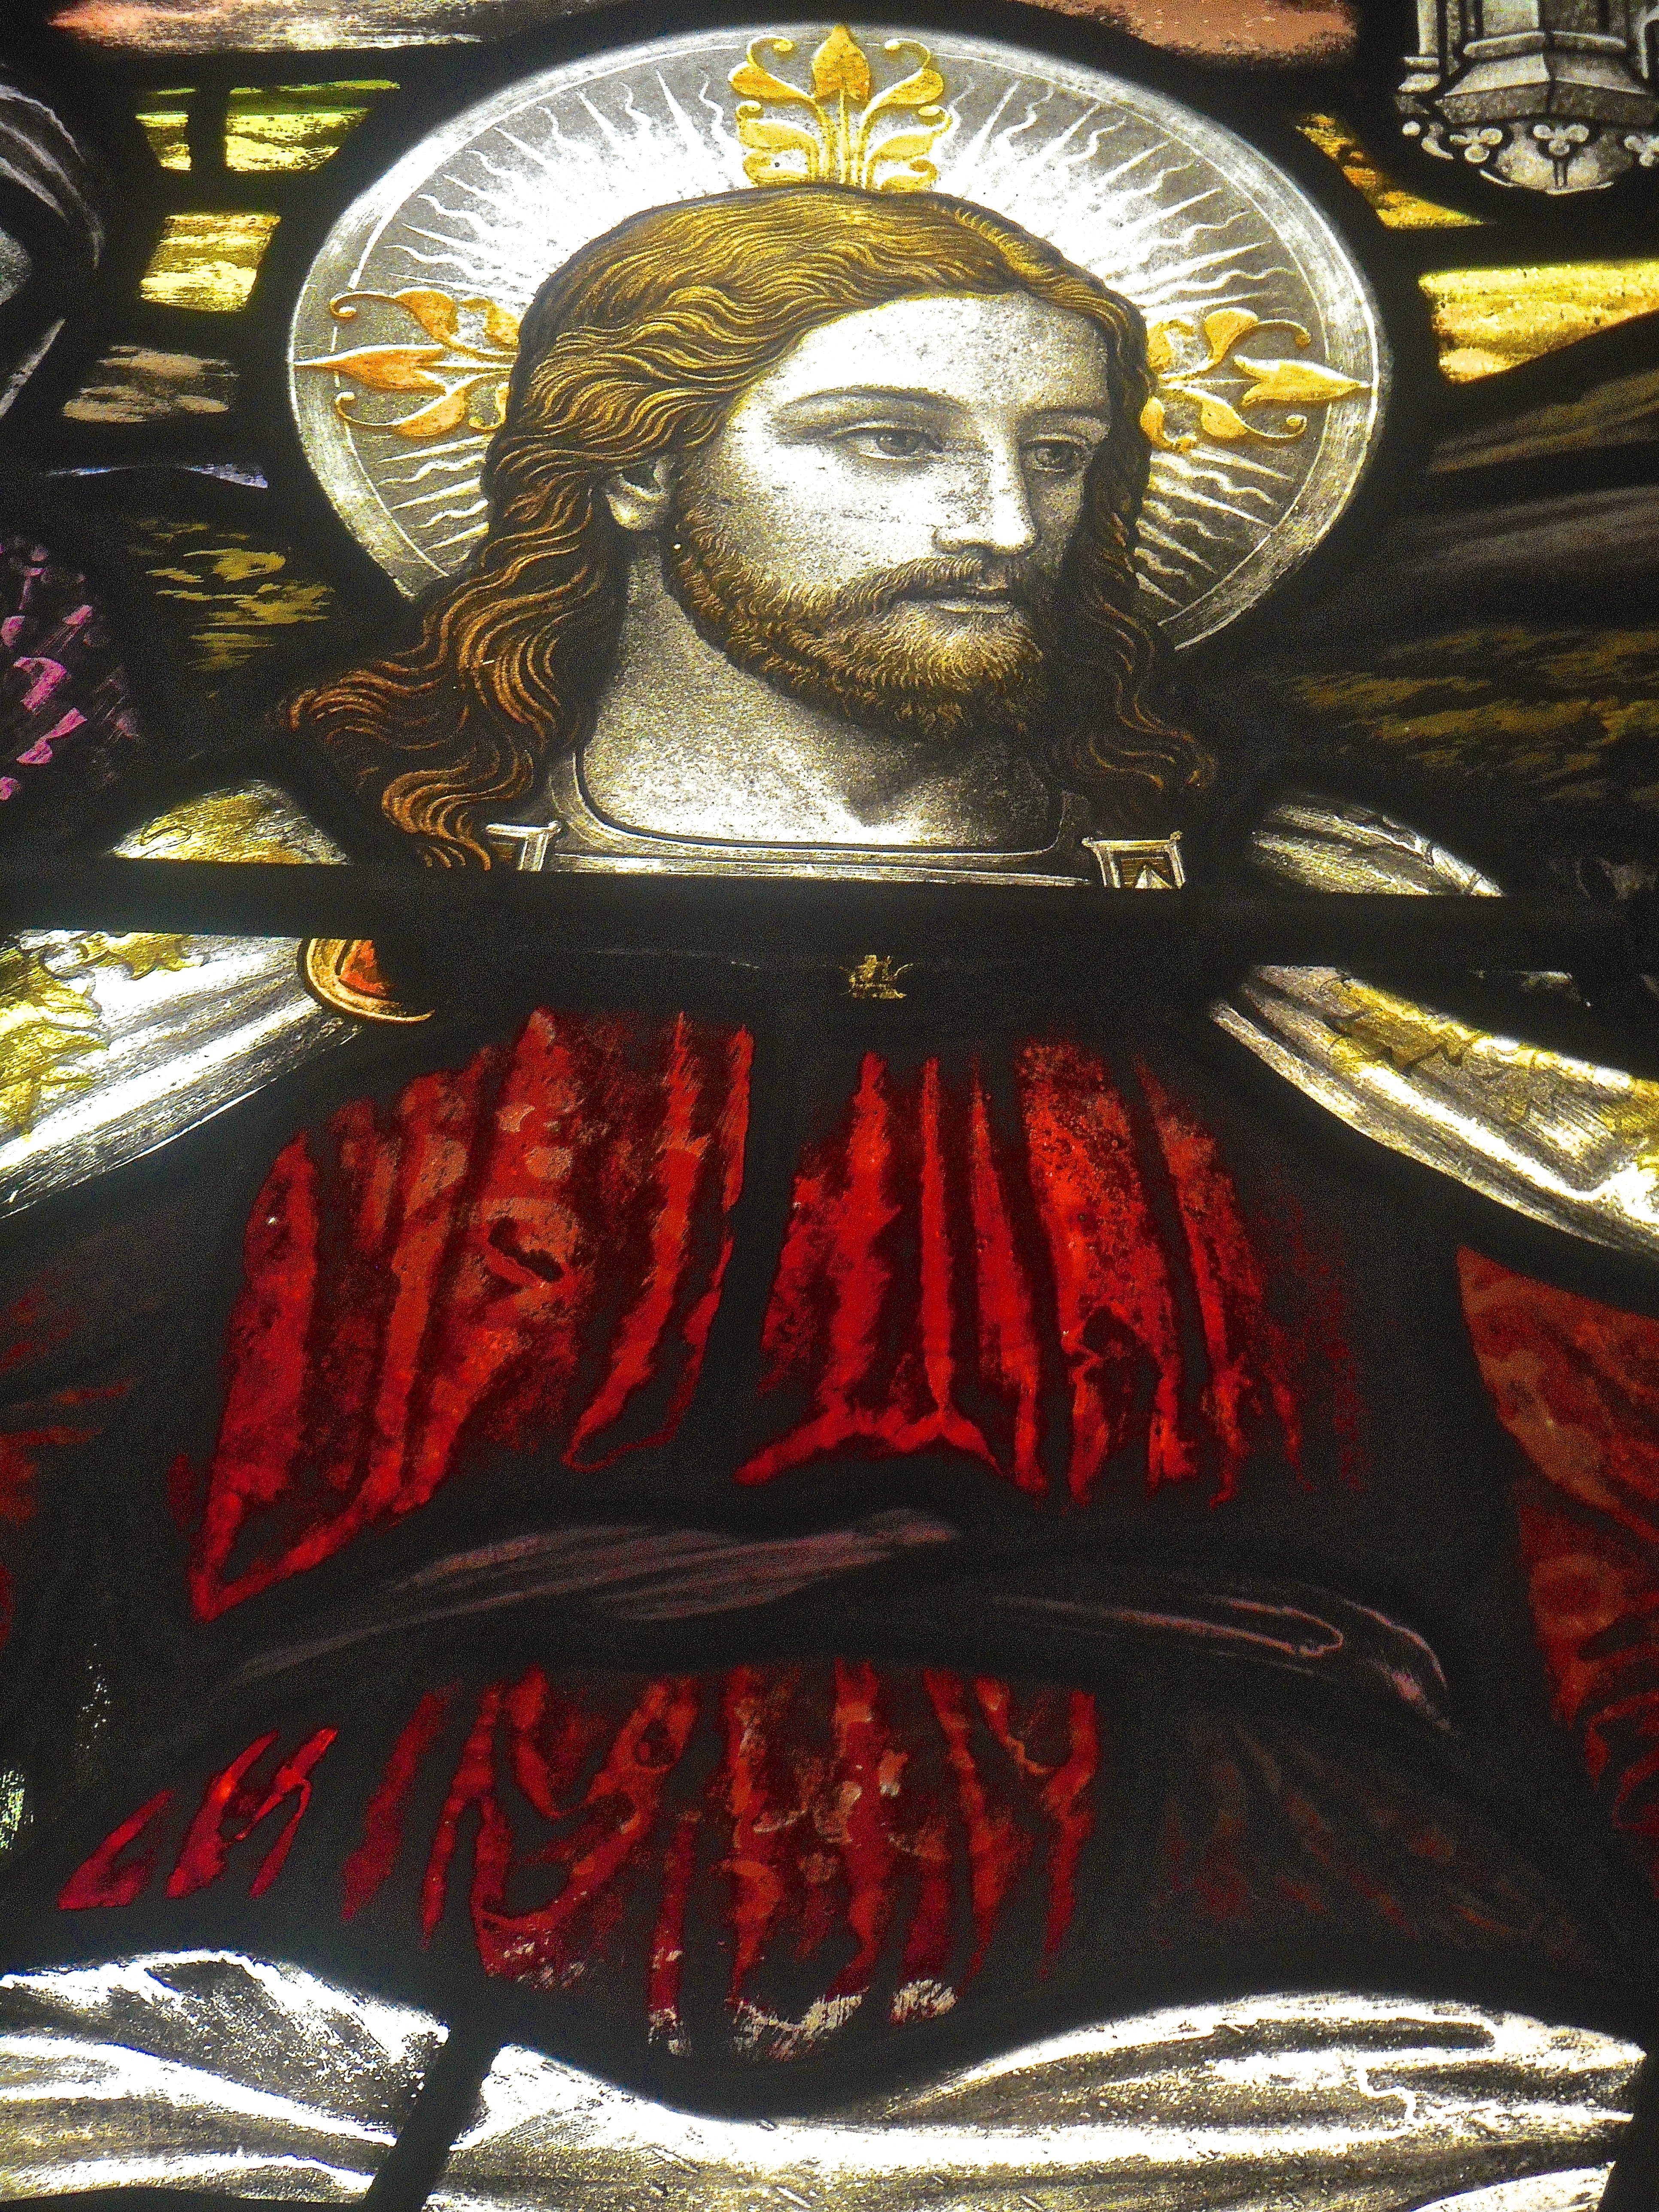
window, glass, religion, material, stained glass, london, art, carving, jesus christ, hyde park, glass art, st johns church